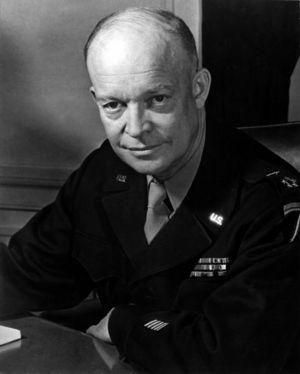
La personnalité de l'année est un titre qui est décerné chaque année en décembre depuis 1927 par la rédaction de l'hebdomadaire américain Time Magazine à la personne qui a « marqué le plus l'année écoulée, pour le meilleur ou pour le pire ».
La Proclamation de Badoglio du 8 septembre 1943. Elle fait suite à celle d'Eisenhower faite le 8 septembre à 18 h 30 au micro de Radio Alger. À 18 h 45 le roi d'Italie et Badoglio en sont informés par une dépêche Reuters. À 19 h 42, l'agence radiophonique italienne interrompt ses programmes pour transmettre une proclamation tout juste enregistrée par Badoglio qui, au nom du gouvernement italien, confirme l'armistice de Cassibile signé avec les anglo-américains le 3 septembre 1943.